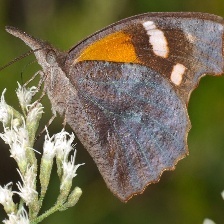
Species: AMERICAN SNOOT